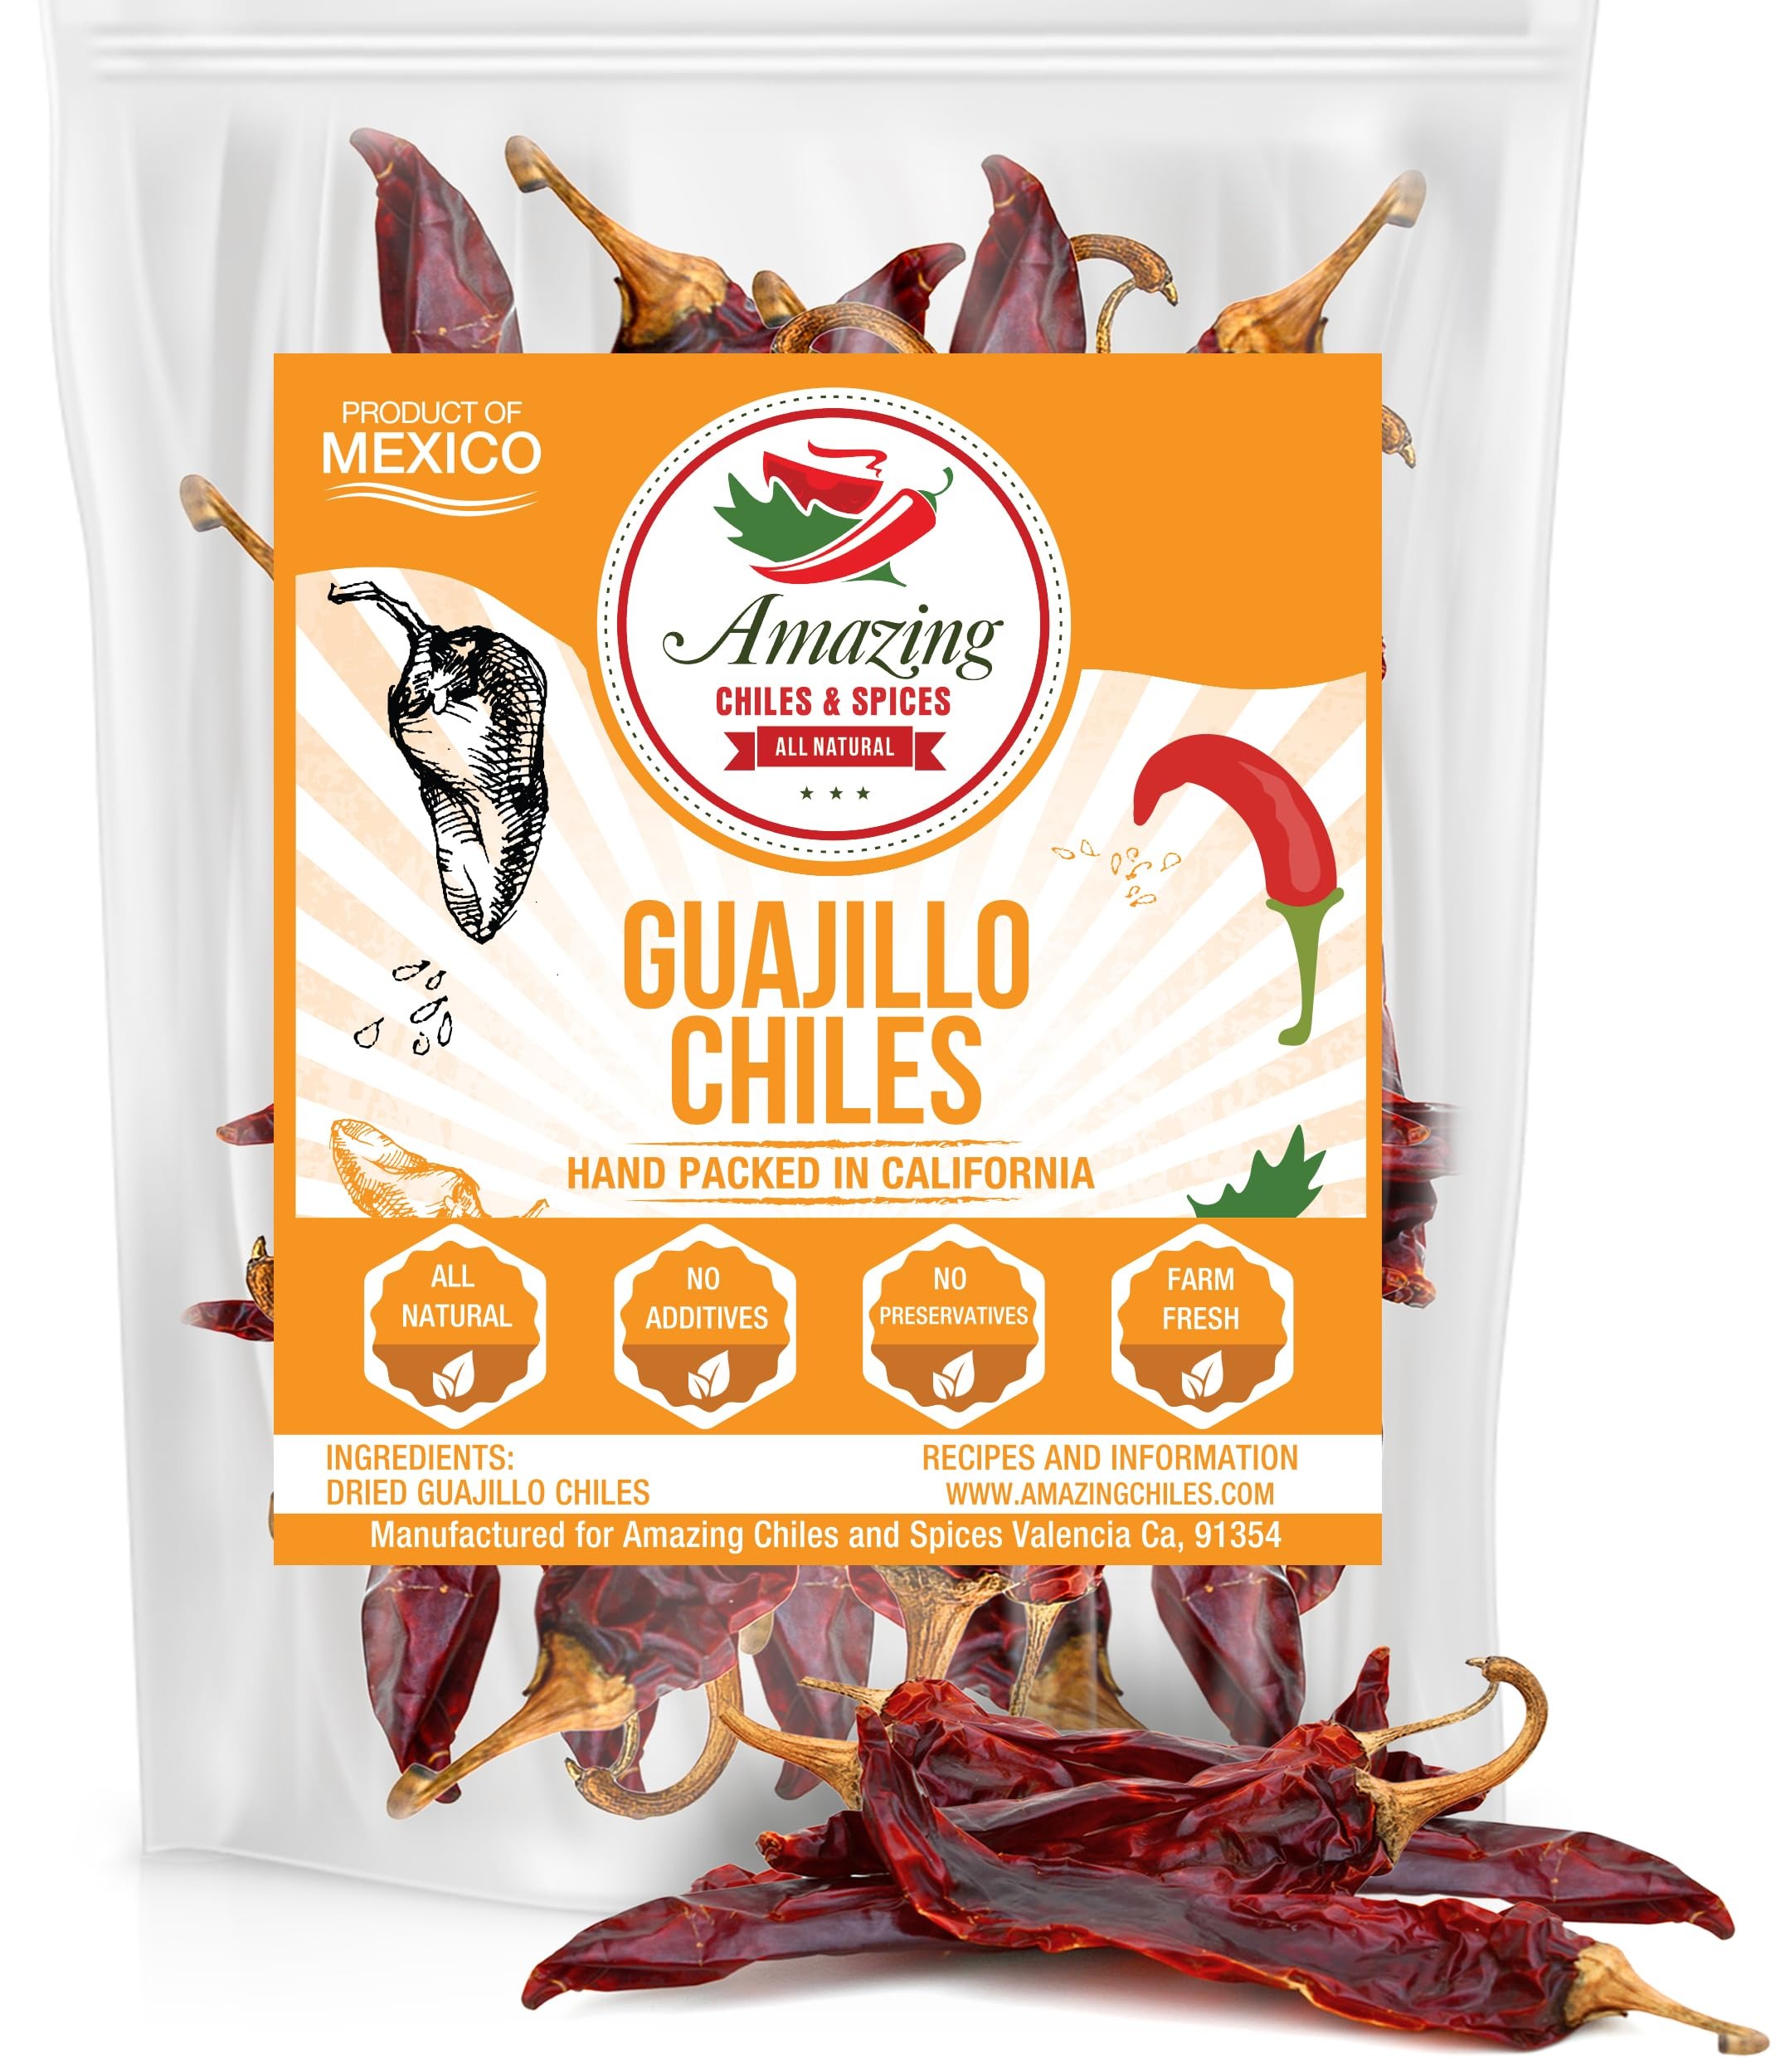
Item Name: Guajillo Chiles Peppers Dried Whole 4 oz – Natural and Premium. Great For Mexican Recipes Like Mole, Tamales, Salsa, Meats. Mild to Medium Heat, Complex Fruity Flavor. Resealable Bag
Bullet Point 1: AUTHENTIC DRIED GUAJILLO CHILE PEPPERS – A staple in authentic Mexican cooking these Guajillo Chiles offer delicious flavor that perfectly enhances sauces, moles, salsa, enchiladas, tacos al pastor, menudo, and all your favorite Mexican recipes.
Bullet Point 2: DEEP FLAVOR WITH MILD SPICE – Our Guajillo Chile peppers boast a mild-medium heat with fruity and smoky flavor.
Bullet Point 3: GROWN AND CULTIVATED IN MEXICO – These authentic Mexican chiles are as genuine as you can get. We use fair trade sourcing with real farmers to get 100% natural chile peppers that are delivered fresh and provide a mouthwatering taste you’ll love.
Bullet Point 4: NO ADDED PRESERVATIVES – We offer the most amazing chiles and spices because our dried Guajillo chiles contain no additives, preservatives, or harsh chemicals. In fact, they’re non-GMO, gluten free, and support farm to table healthy living.
Bullet Point 5: SATISFACTION PROMISE – Here at Amazing Chiles & Spices we’re focused on bringing you the very best Guajillo Chiles possible, which is why every bag is fresh, flavorful, and backed by our responsive return and replacement policy.
Product Description: <p><strong>Only the best</strong><br />Amazing Chiles &amp; Spices&rsquo; premium Guajillo Chiles are one of the most commonly used Chili Peppers in Mexican and Tex-Mex cooking. Guajillo chiles are second in popularity only to the Ancho. This chili offers a sweet flavor with mild heat.&nbsp;</p> <p><strong>From farm to table<br /></strong>Here&rsquo;s what makes our delicious Guajillo chiles special:</p> <ul> <li><strong>Sun dried</strong>: our dried chili peppers mature in the sun before being dried.</li> <li><strong>Hand picked</strong>: our farm to table promise means our dried peppers are lovingly picked.</li> <li><strong>Authentic</strong>: our dried Guajillo chiles are an essential ingredient to any authentic Mexican recipe and dish.</li> <li><strong>All natural</strong>: our Guajillo chile peppers are all natural and free from GMOs, additives and chemicals.</li> <li><strong>Small batch</strong>: our Guajillo peppers are harvested in small batches for maximum flavor and freshness.</li> <li><strong>Farm to table</strong>: our dried Guajillo chiles are prepared by spice artisans.</li> </ul> <p>&nbsp;</p> <p><strong>Resealable for freshness<br /></strong>Keep your dried Guajillo Chiles bursting with mouthwatering flavor. Our dried chili peppers comes in a resealable bag to lock in freshness. Our resealable bag of Guajillo Mexican peppers ensures your cooking will always pack a flavorful impression with every single bite.</p> <p>&nbsp;</p> <p><strong>For authentic Mexican cuisine<br /></strong>Everyone knows the secret to authentic tasting Mexican food is in the dried chiles. Whip up amazing Salsas, Mole, Tamales, Enchiladas Tacos with Amazing Chiles &amp; Spices&rsquo; dried chiles. They are sure to become your new secret ingredient.</p> <p>&nbsp;</p> <p>Allergens: Stored or processed in a facility with peanuts, tree nuts, wheat, soy and shrimp</p> <p></p>
Value: 4.0
Unit: Ounce

Price: 6.97